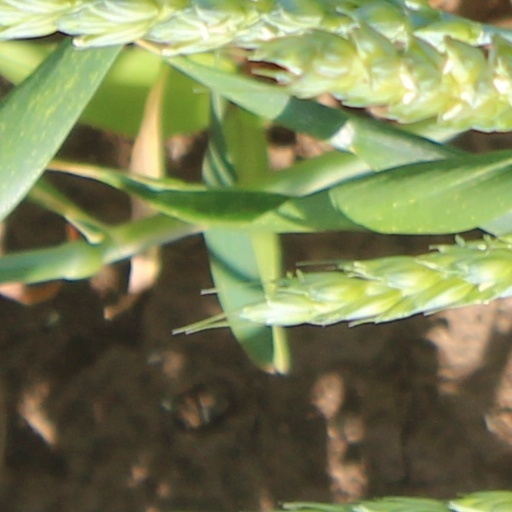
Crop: wheat